Second Bone War

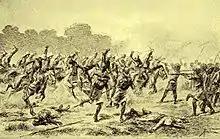
Dutch cavalry charge during the Second Bone War

The Second Bone War was fought from 20 February 1859 until 20 January 1860 between the forces of the Dutch East Indies and the Kingdom of Bone.